Geographic information system software

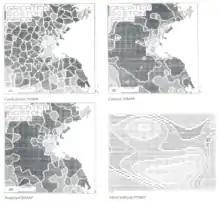
The thematic map types that could be generated by SYMAP.

Perhaps the first general-purpose software that provided a range of GIS functionality was the Synagraphic Mapping Package (SYMAP), developed by Howard T. Fisher and others at the nascent Harvard Laboratory for Computer Graphics and Spatial Analysis starting in 1965. While not a true full-range GIS program, it included some basic mapping and analysis functions, and was freely available to other users. Through the 1970s, the Harvard Lab continued to develop and publish other packages focused on automating specific operations, such as SYMVU (3-D surface visualization), CALFORM (choropleth maps), POLYVRT (topological vector data management), WHIRLPOOL (vector overlay), GRID and IMGRID (raster data management), and others. During the late 1970s, several of these modules were brought together into Odyssey, one of the first commercial complete GIS programs, released in 1980.